Gay Comix

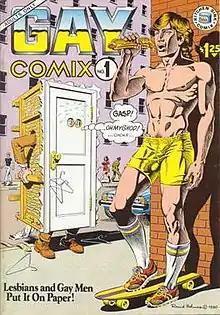
"Gay Comix" #1 (September 1980), art by Rand Holmes

Gay Comix (later Gay Comics) is an underground comics series published from 1980 to 1998 featuring cartoons by and for gay men and lesbians. The comic books had the tagline "Lesbians and Gay Men Put It On Paper!"